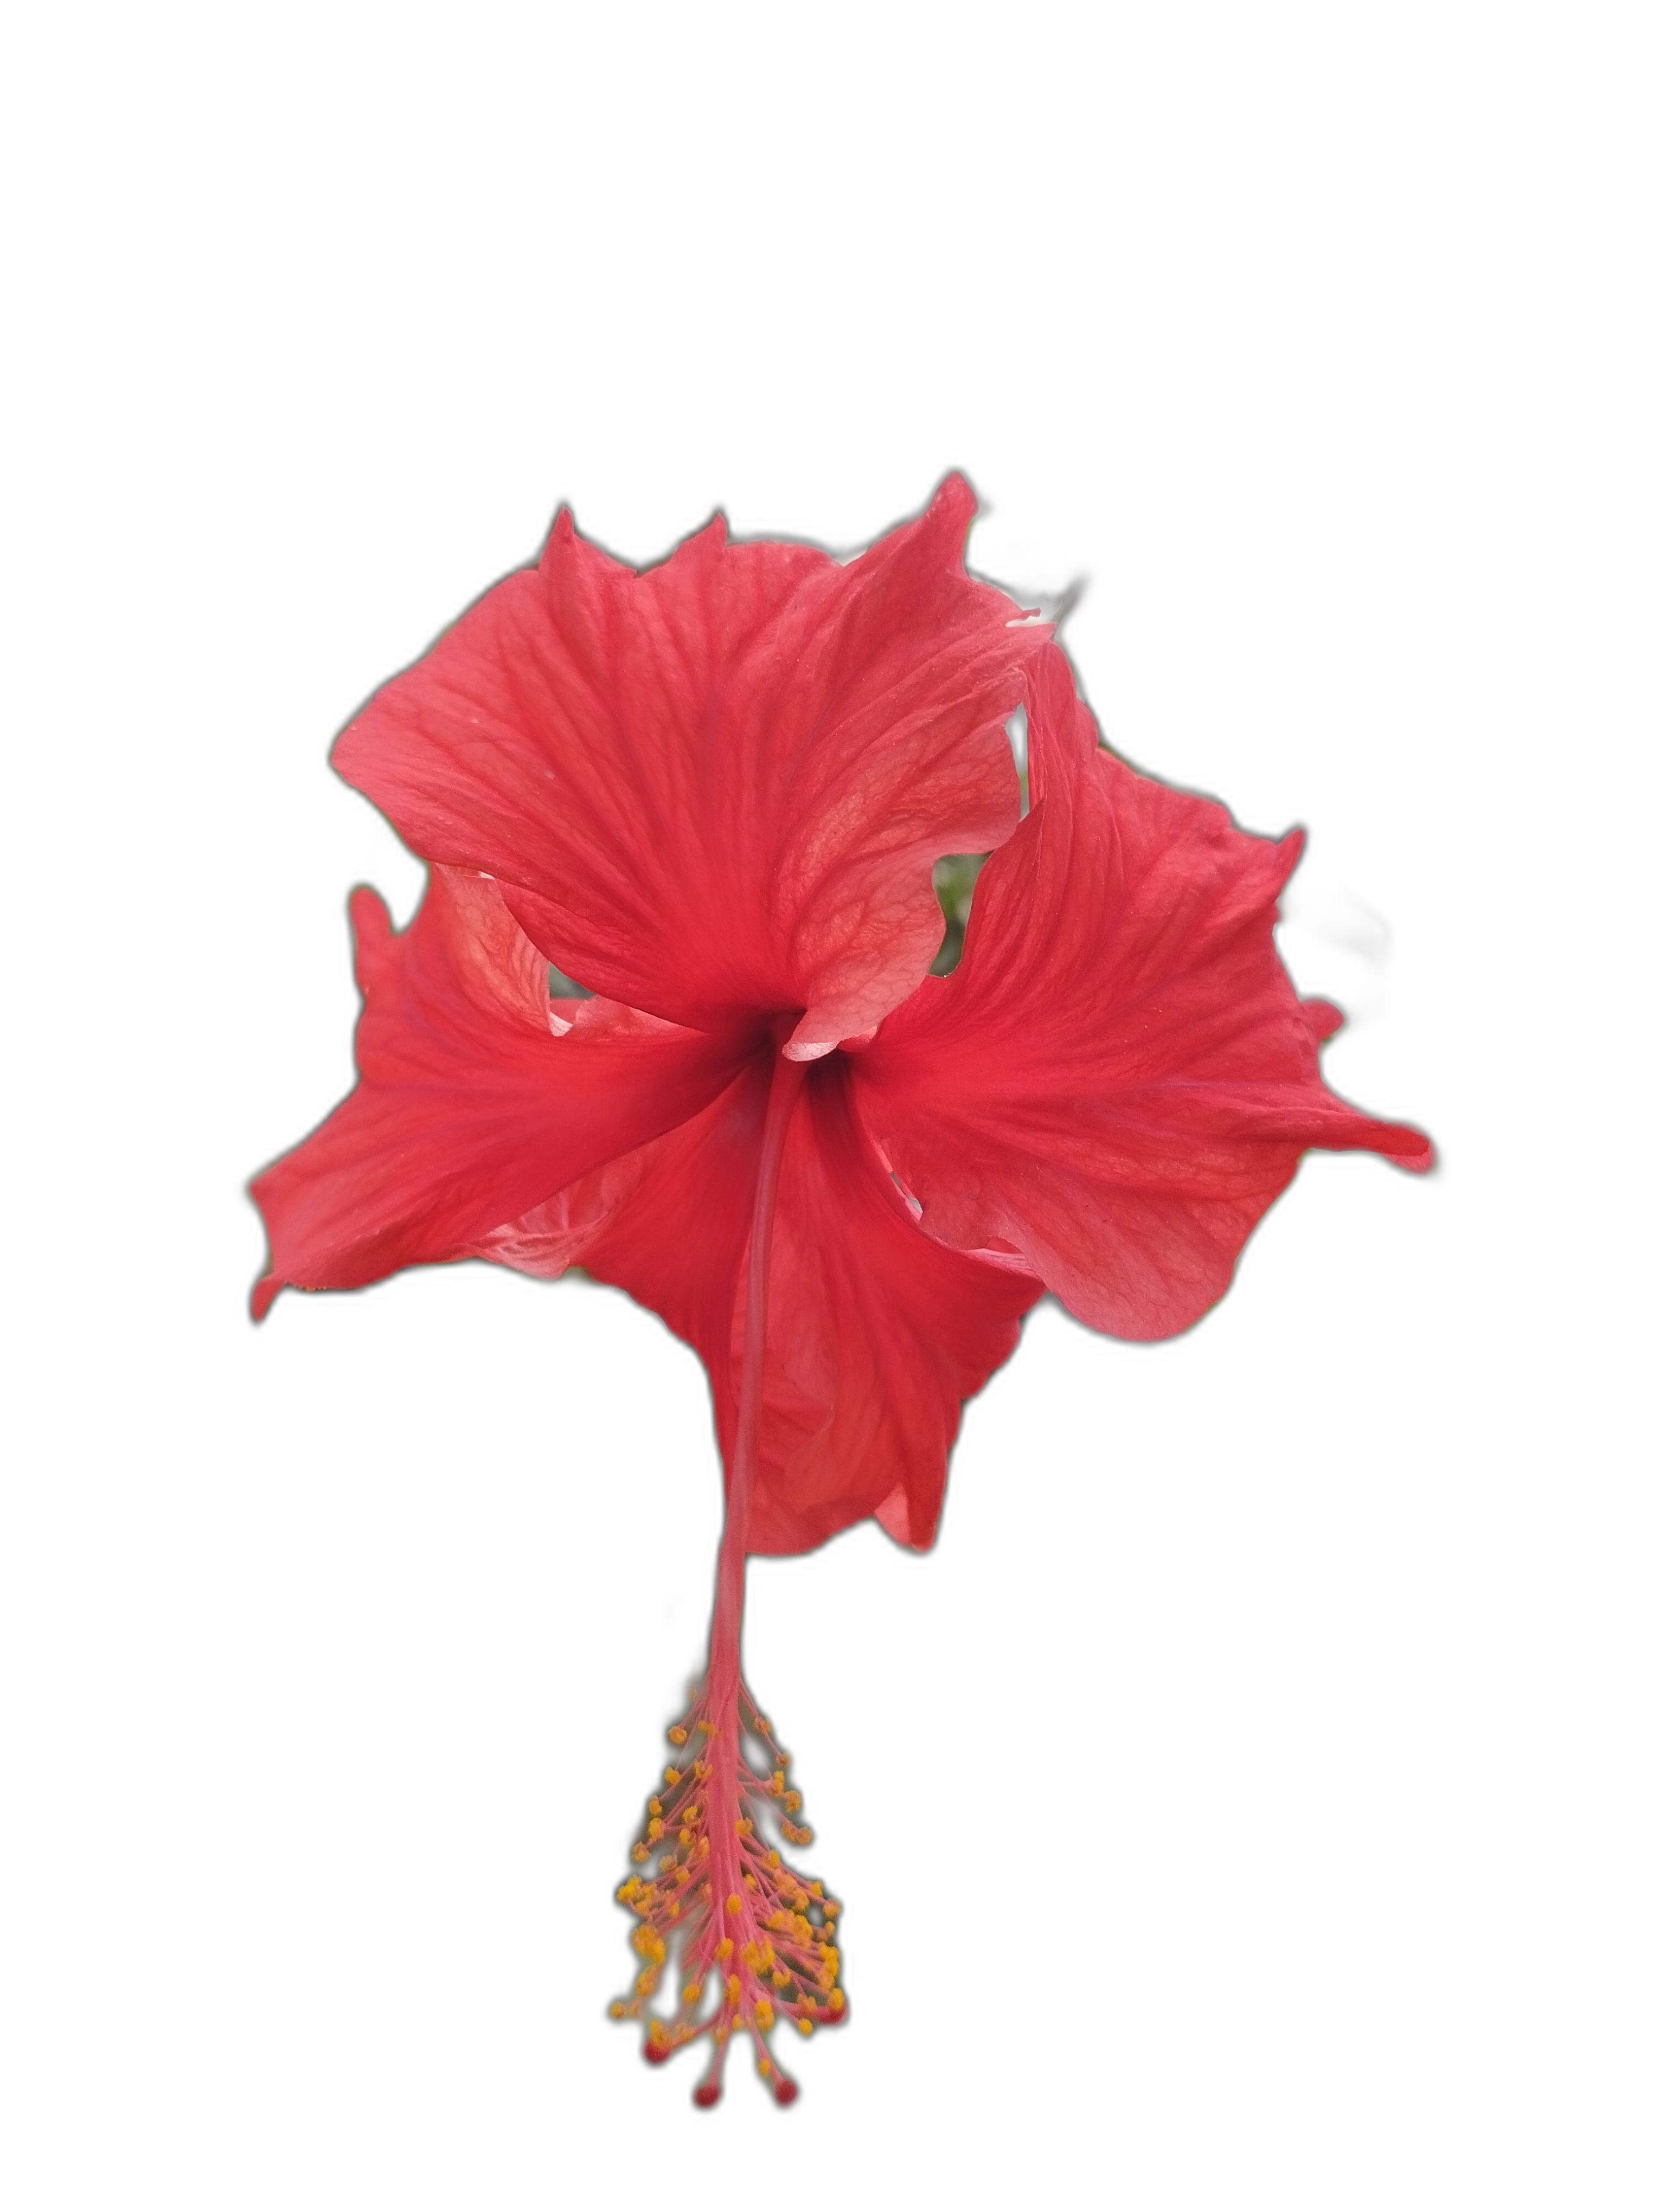
Label: Hibiscus